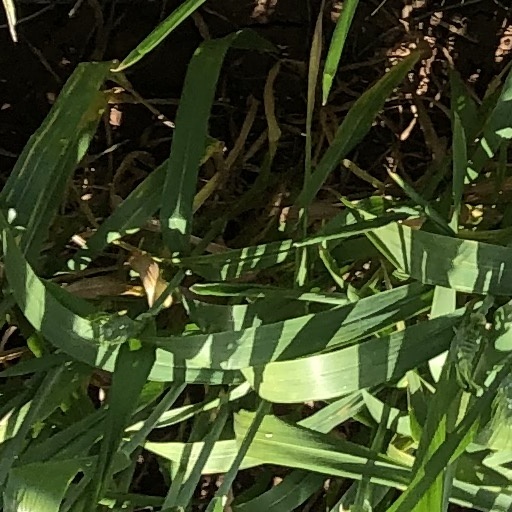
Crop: wheat